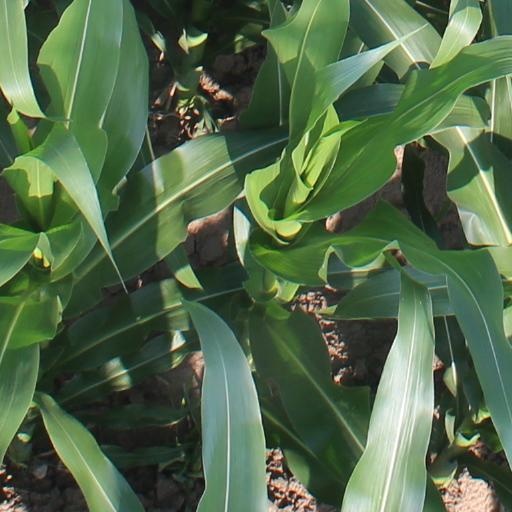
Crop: maize; corn